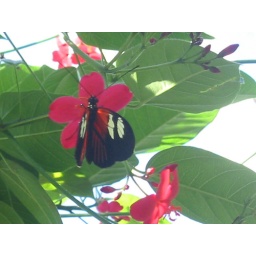
in the butterfly house